Branchiosauridae

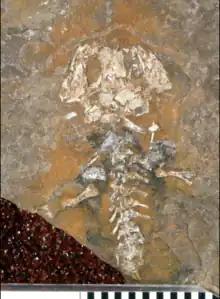
"Branchiosaurus gracilis" Credner - Smithsonian Institution

Both neoteny (retention of larval somatic features into adulthood) and metamorphosis have been reported ontogenic pathways in branchiosaurids. Certain terrestrial branchiosaurid adaptations, such as the short trunk and long limbs, suggest that it was an initially terrestrial clade and thus reversals to aquatic life and metamorphosing trajectories occurred within the clade. The metamorphosis trajectory into terrestrial adults has been reported only in "A. gracilis". Changes that distinguish the adult "A. gracilis" from its larval counterpart occurred during a rapid phase of development and include ossification of the braincase, palatoquadrate, intercentra and girdles, muscle attachment scars, and polygonal ridges and grooves decorating the dermal skull roof. The larval somatic features including ossified branchial denticles and larval-type sculpturing of the skull roof are lost. Postcranial features of transformed "A. gracilis" indicate that it was terrestrial and biting force had become a more important factor than suction. Despite this instance of metamorphosis, neoteny is nearly ubiquitous throughout branchiosaurids and most species remained in an aquatic environment throughout their life (however we should not rule out the possibility that this is a relic of terrestrial metamorphosed specimens not being well preserved). Neoteny is one of the major modes of heterochrony in which there is a modification in the timing or rate of development of certain features that is inherited. Neotenic branchiosaurids experienced isometric growth of cranial bones while retaining juvenile features noted above. Adult branchiosaurid neotenes are distinguished from larval neotenes by accentuated larval-type skull roof ornamentation, increased ossification (although not as extensively as in metamorphosed specimens), and development of uncinate process on the anterior trunk ribs. Such phenotypic plasticity in the form of facultative neoteny has been reported in modern lissamphibians and has been suggested to also be highly advantageous in the high altitude habitats of branchiosaurids where the harsh, continually changing conditions would have made aquatic life favorable.